Wingrave (film)

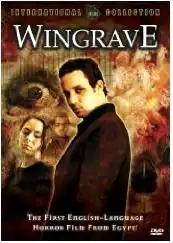

Wingrave is an Egyptian horror film written and directed by Ahmed Khalifa and starring Ashraf Hamdi, Diana Brauch, and Karim Higazy. It was the first English-Language Egyptian feature film in history. The film was designed as a tribute to Gothic literature, Expressionist Cinema, and the ghost story genre.